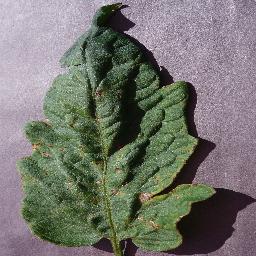
Label: Tomato___Target_Spot